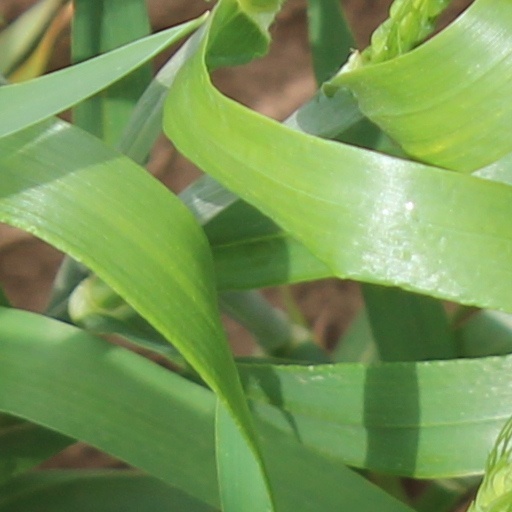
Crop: wheat